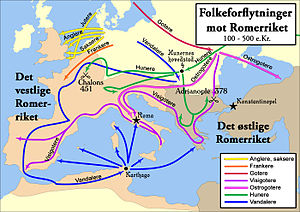
Tidlig middelalder / Romerrigets nedgang (372 – 410) / Folkevandringstiden
Kort, som viser en række af de invasioner, Romerriget blev udsat for under de germanske folkevandringer
Tidlig middelalder er den periode i europæisk historie, der begynder ved sammenbruddet af den romerske dominans i det 5. århundrede, og som slutter ved fremkomsten af Det Tysk-romerske rige under Otto 1. den Store i det 10. århundrede, hvorefter højmiddelalderen begynder. Definitionen af denne periode er stadig et meget omdiskuteret emne. Særligt er spørgsmålet om, hvornår antikken slutter, og middelalderen begynder et hedt tema inden for historieforskningen, og mange historikere mener ikke, at der reelt er tale om et brud mellem senantikken til middelalderen, men vil hellere se overgangen som en kontinuitet.